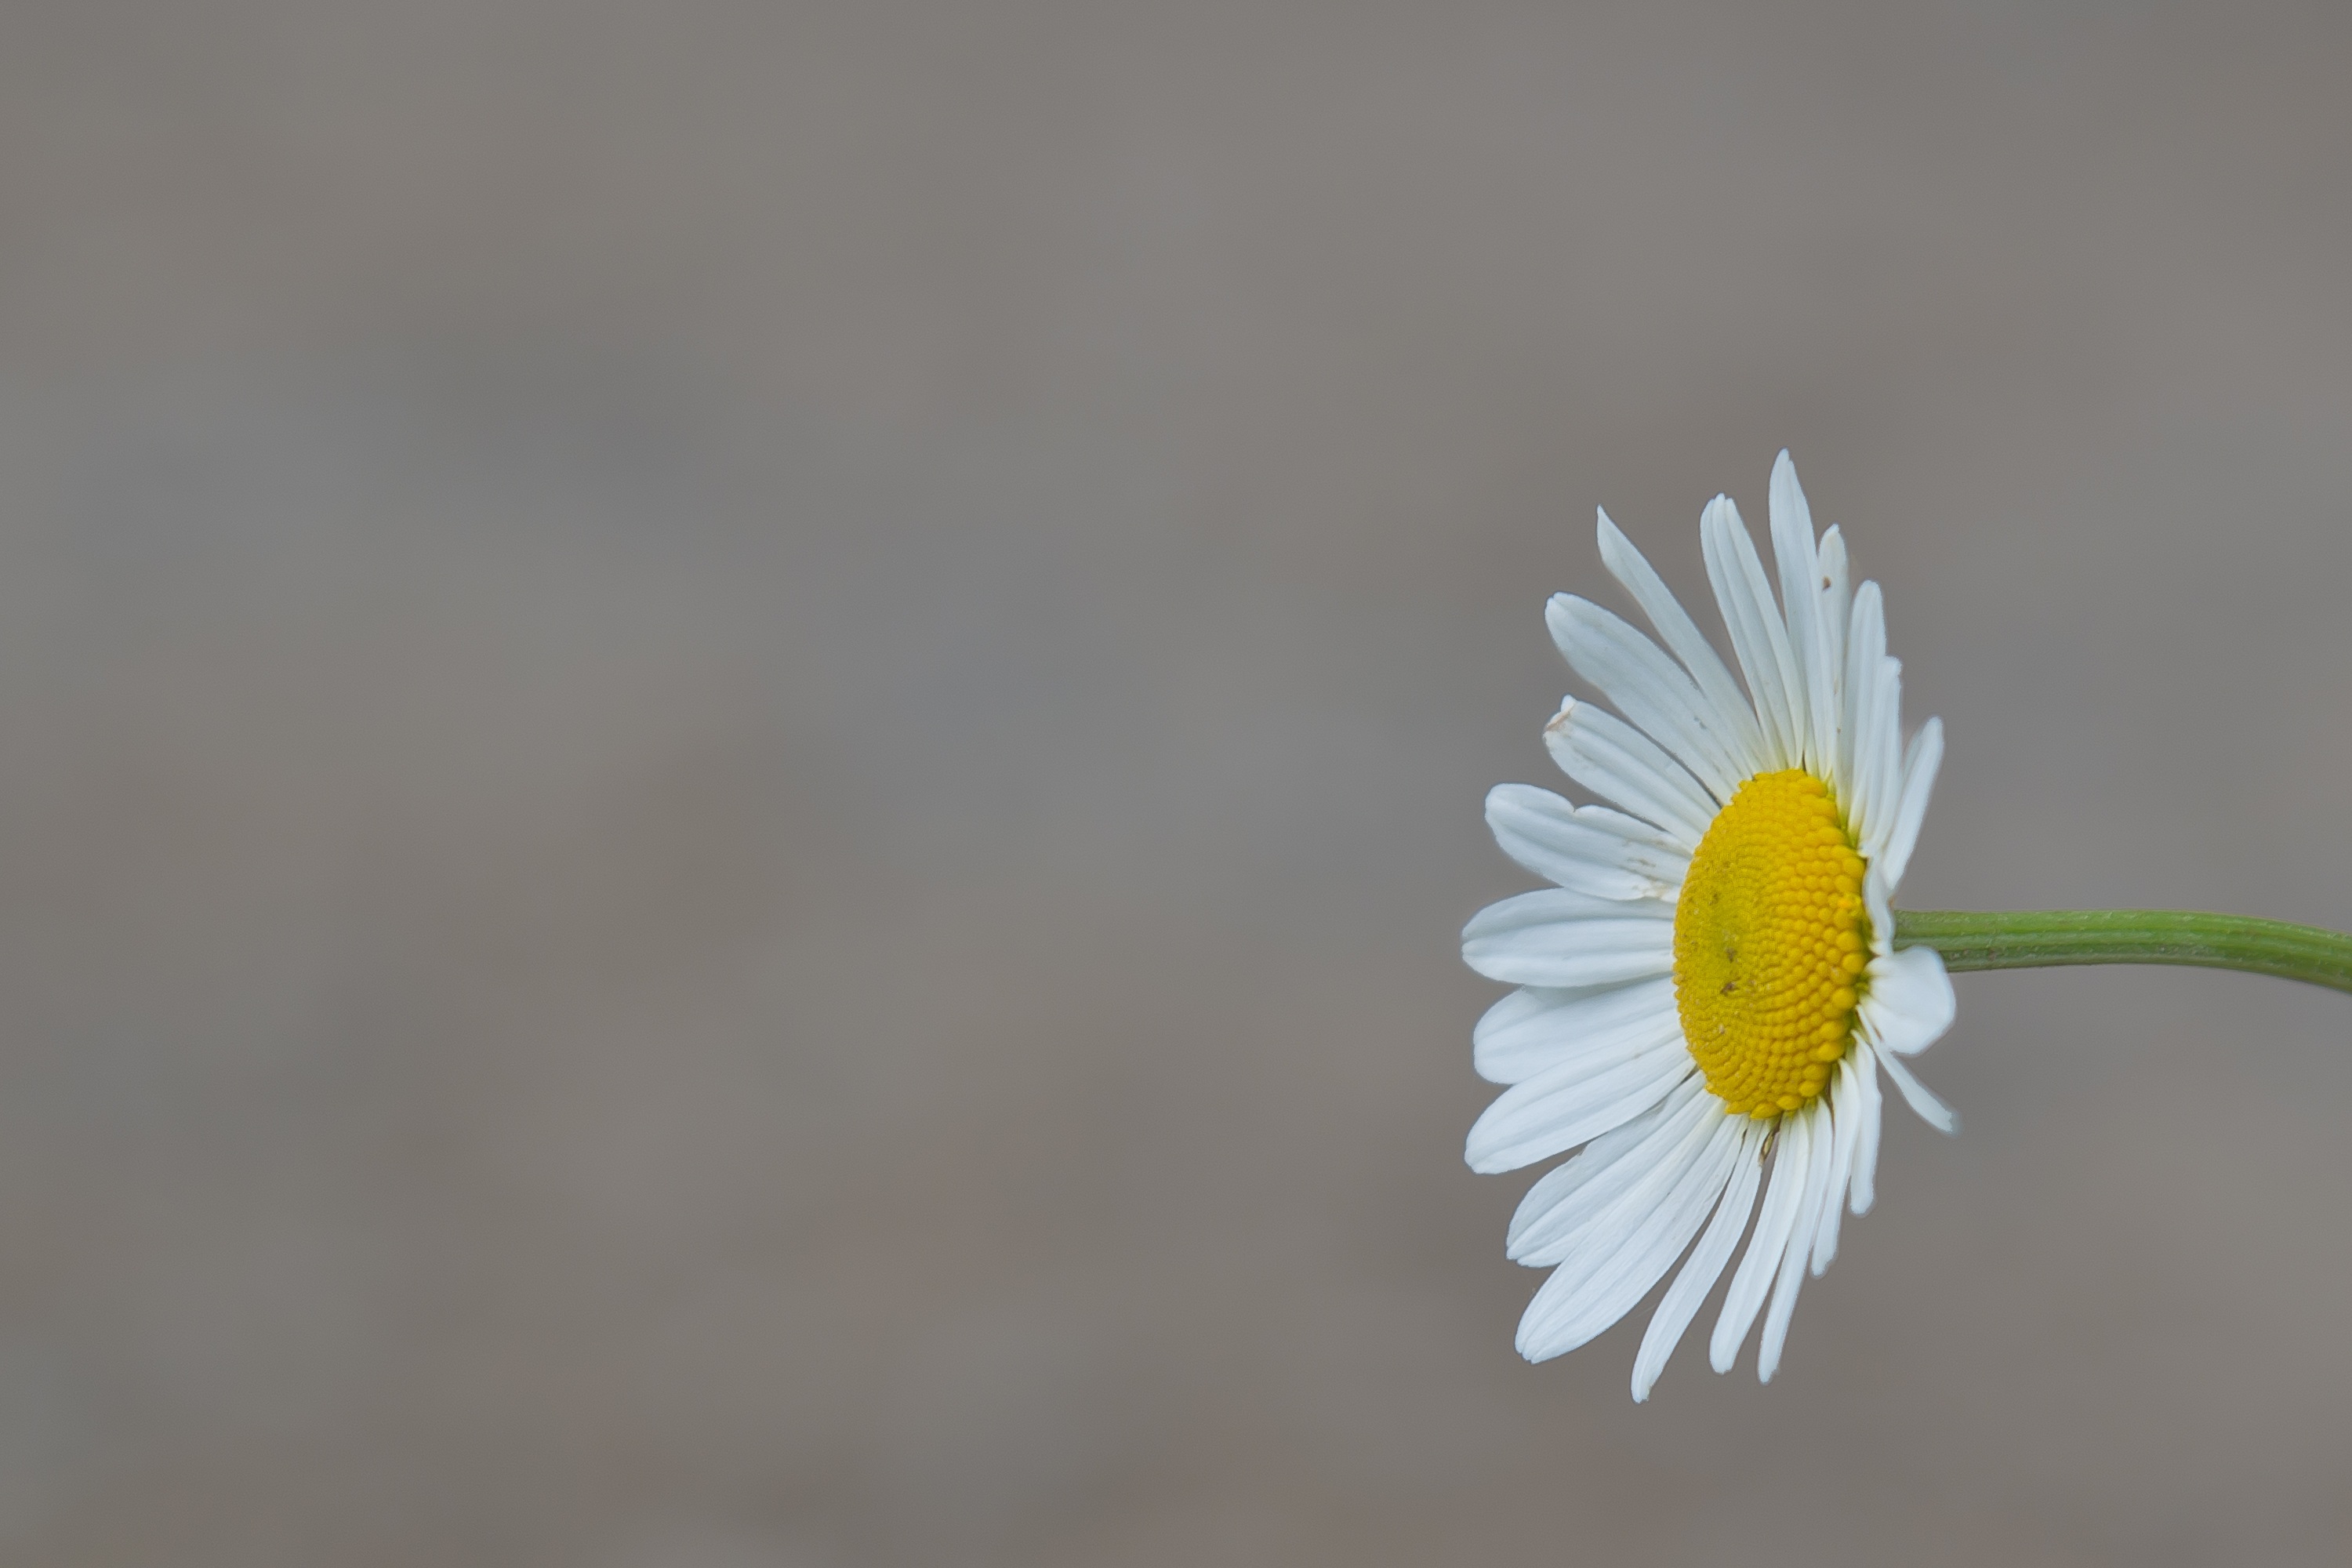
branch, blossom, plant, photography, leaf, flower, petal, daisy, yellow, flora, wildflower, close up, postcard, greeting card, macro photography, artistically, flowering plant, daisy family, oxeye daisy, image painting, plant stem, land plant, mage rides